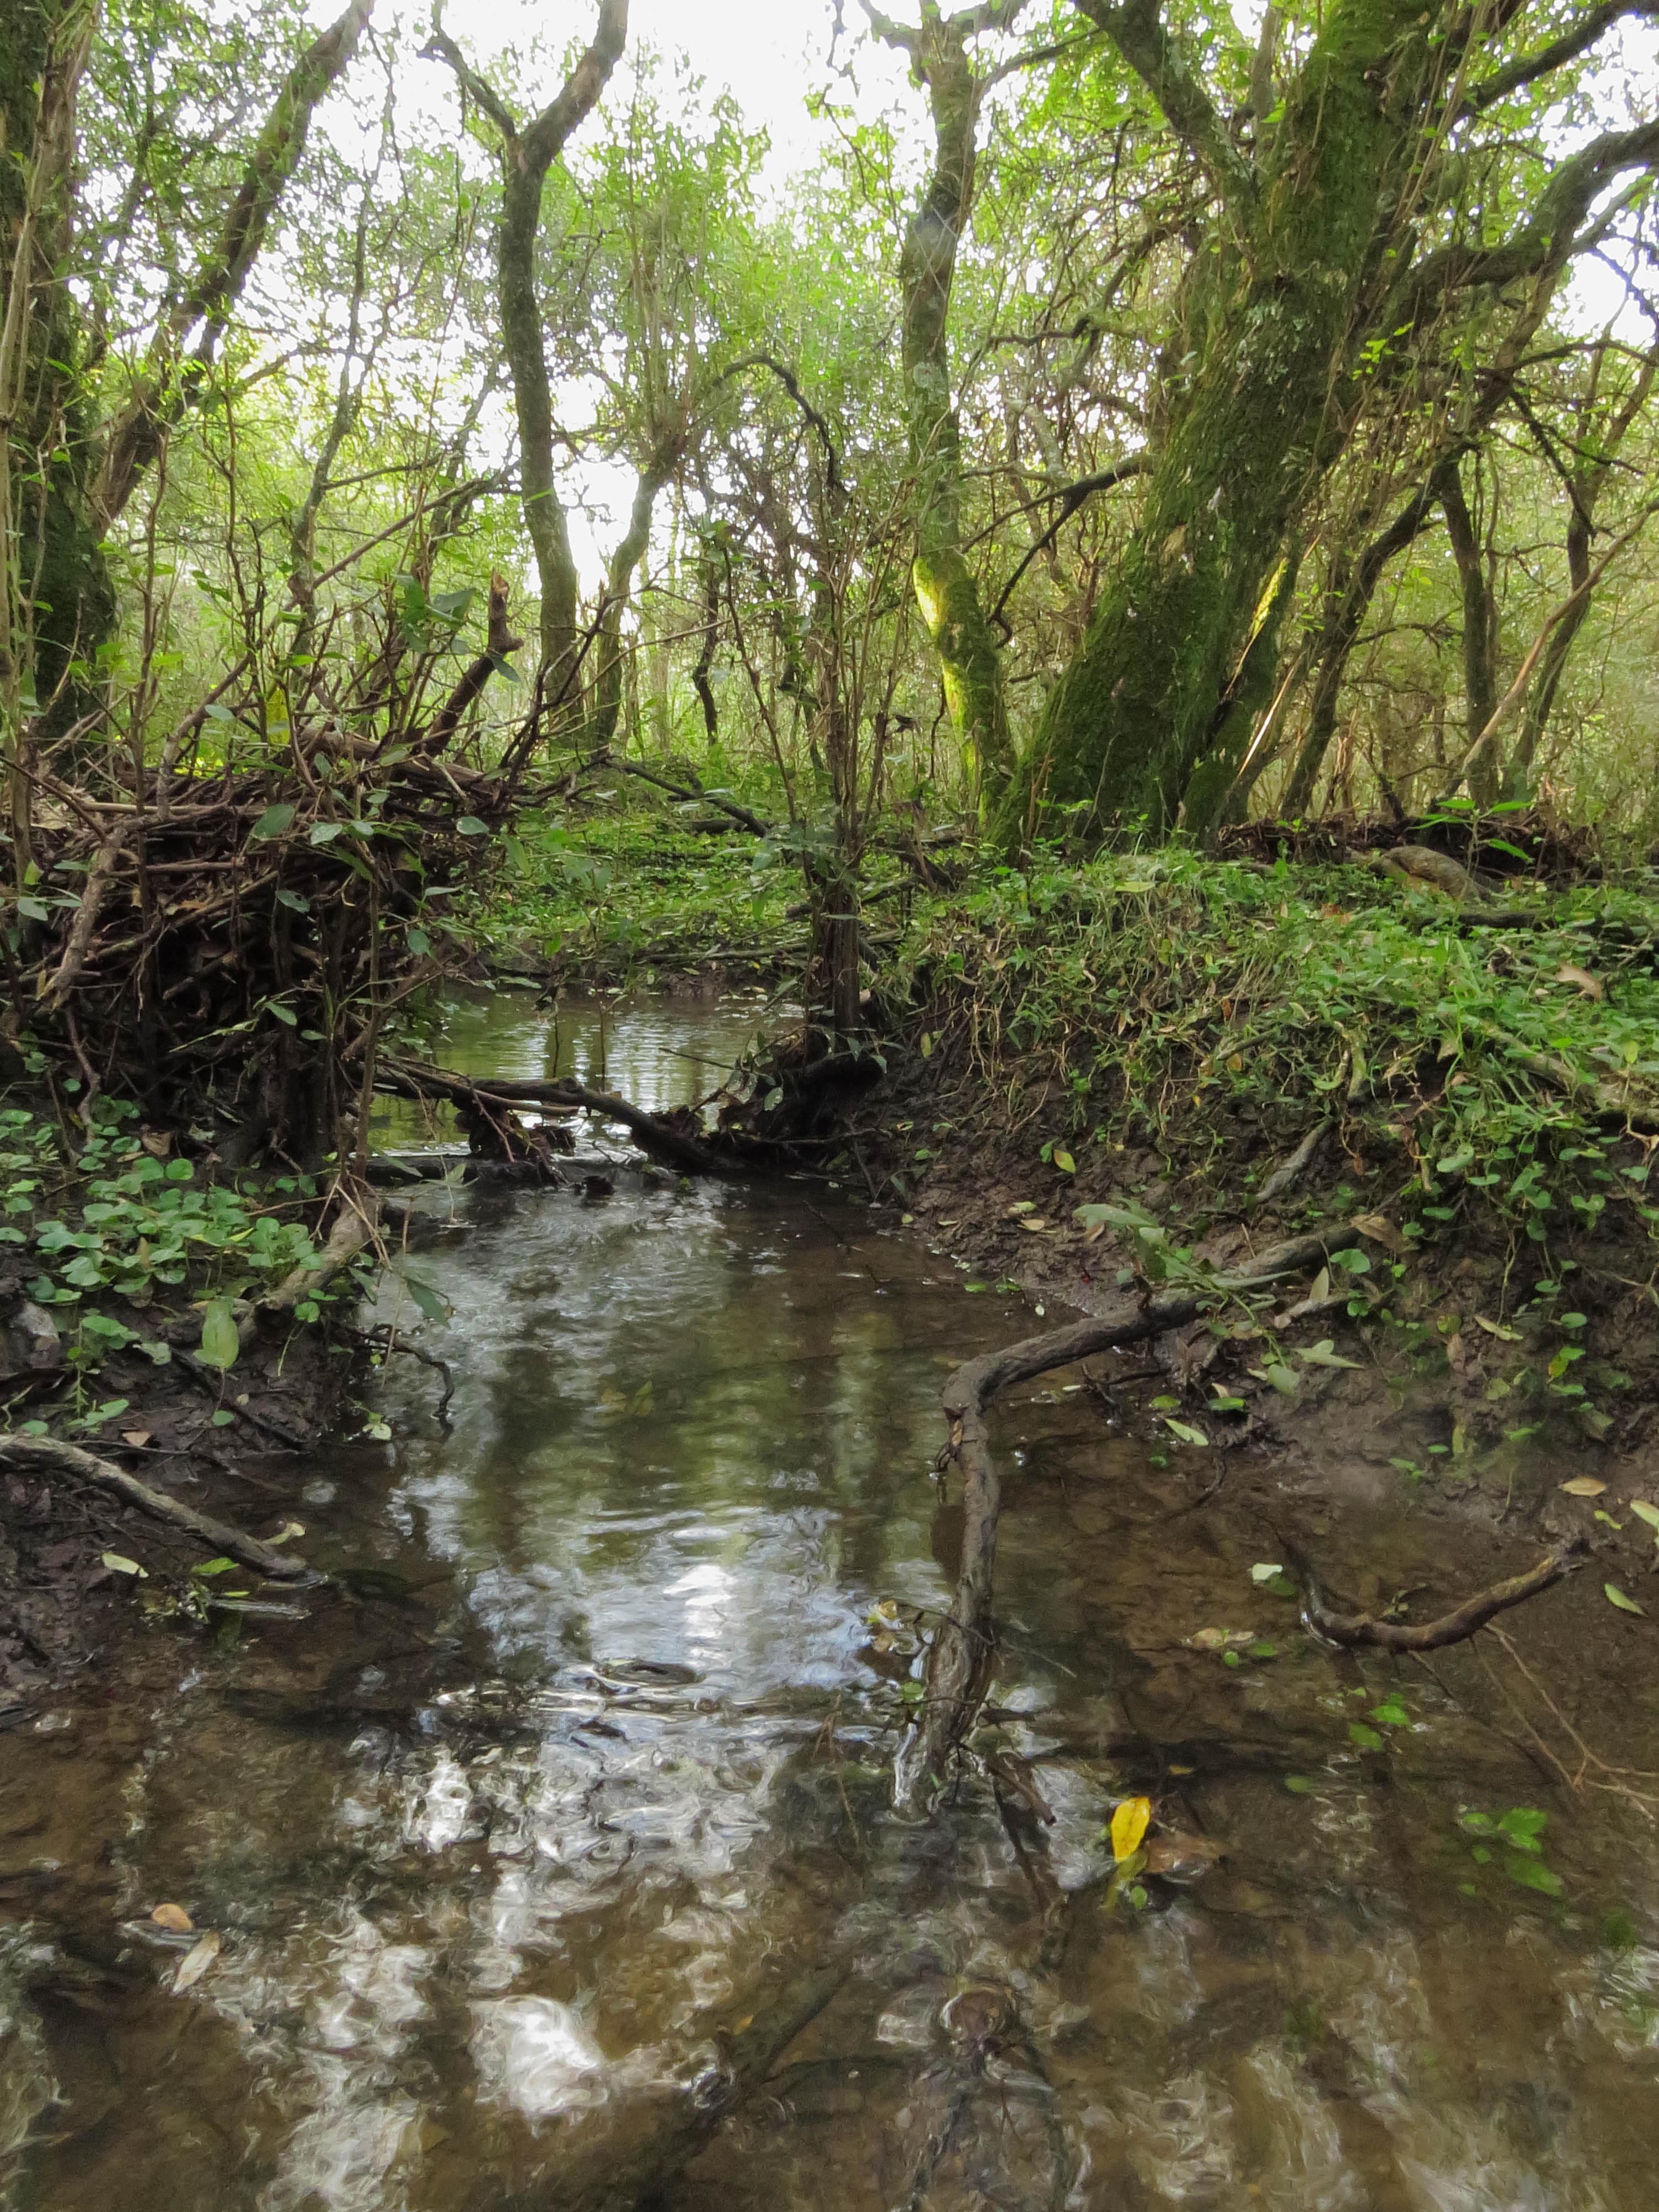
creek, arroyo, riachuelo, forest, stream, river, ditch, water, plant, water resources, natural landscape, tree, fluvial landforms of streams, bank, terrestrial plant, riparian zone, trunk, landscape, grass, wood, groundcover, deciduous, wetland, woodland, temperate broadleaf and mixed forest, ford, spring, rock, wildlife, stream bed, riparian forest, reflection, jungle, old growth forest, sky, trail, pond, floodplain, Northern hardwood forest, bog, tropical and subtropical coniferous forests, valdivian temperate rain forest, shrub, tributary, twig, swamp, mountain river, rainforest, bayou, path, soil, fen